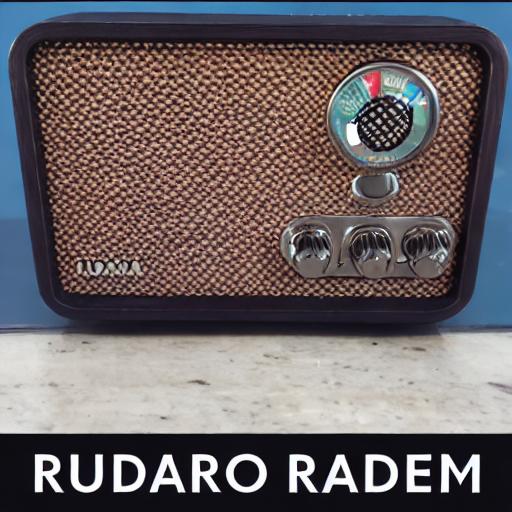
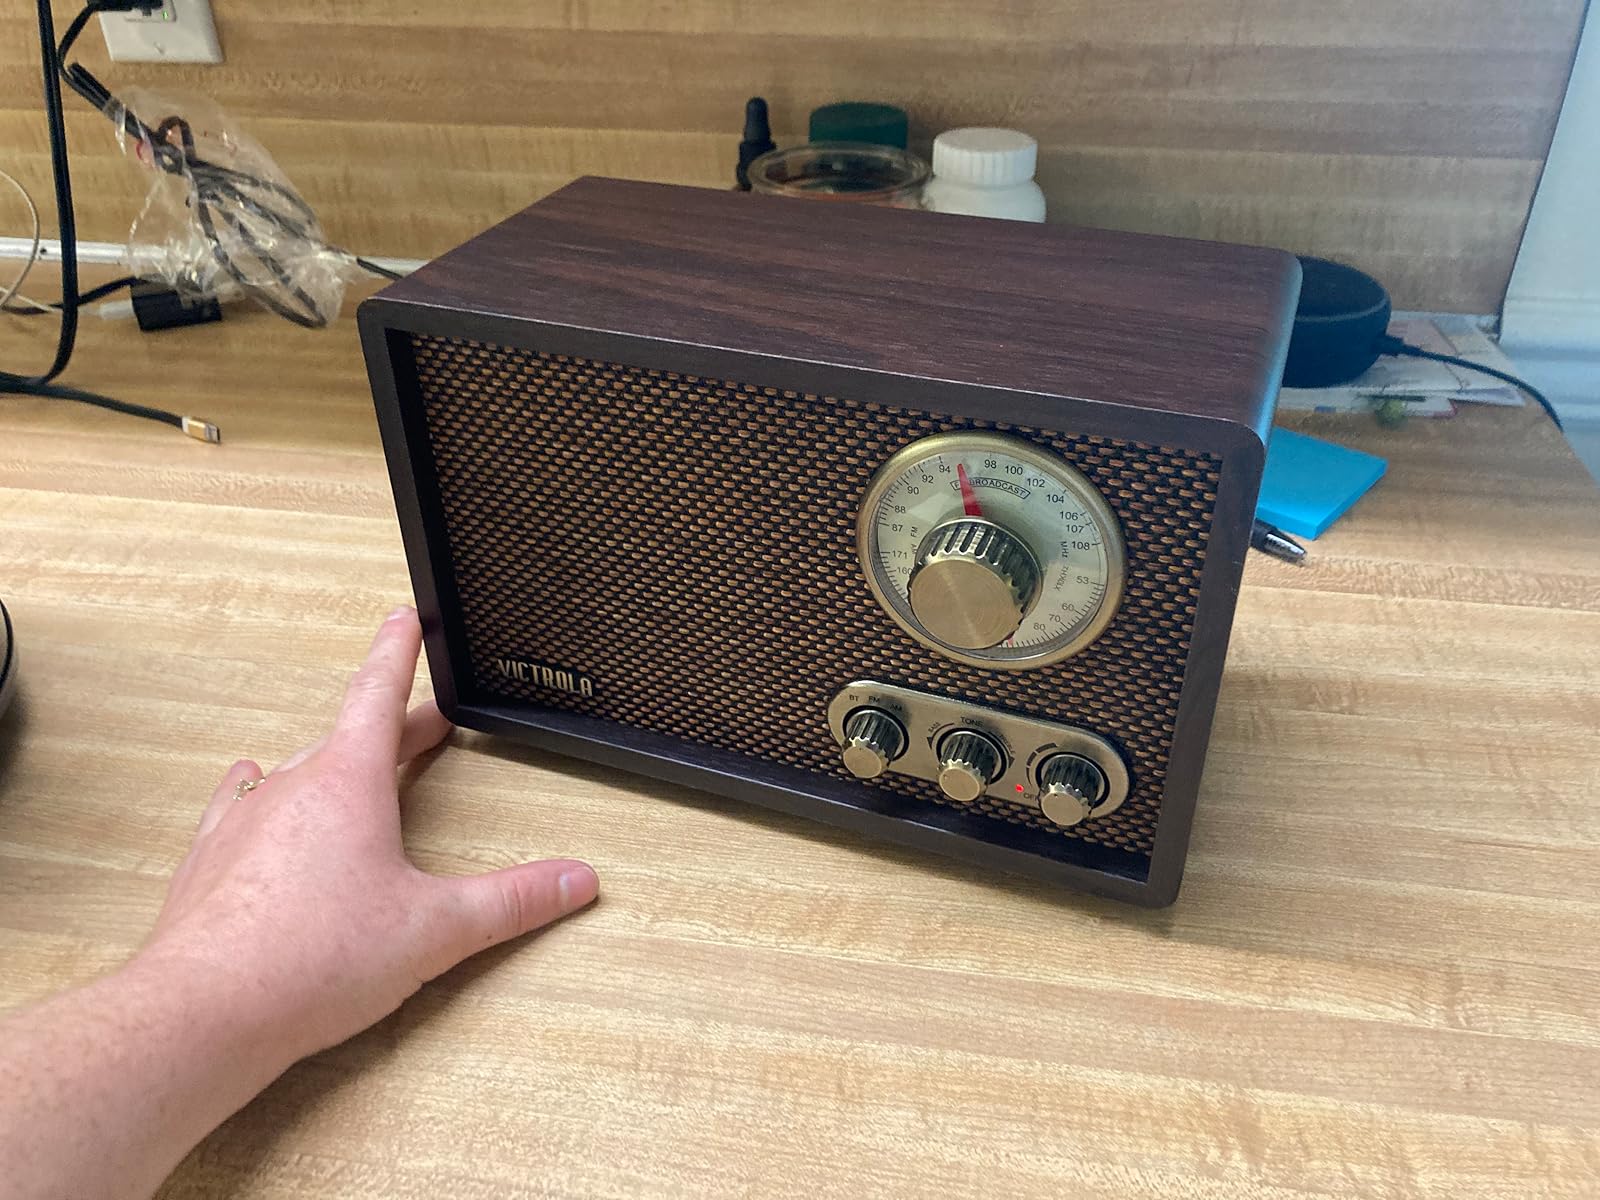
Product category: radio
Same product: no